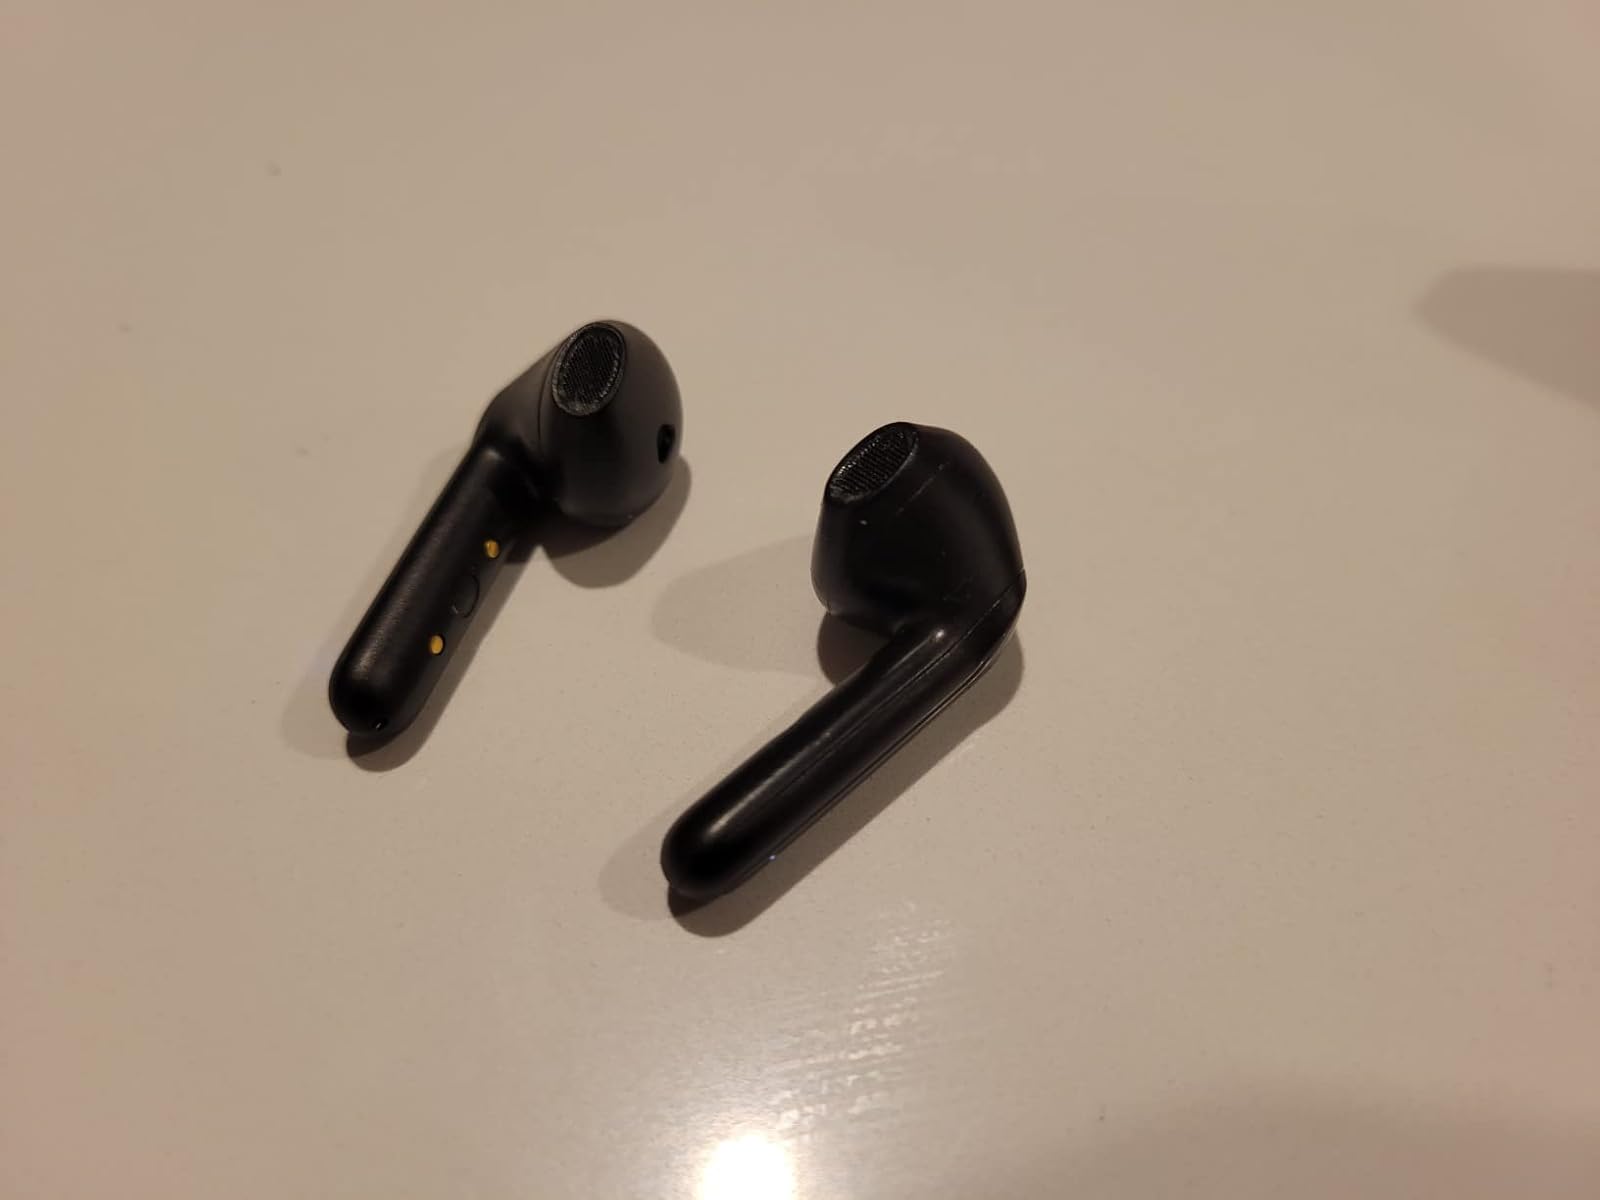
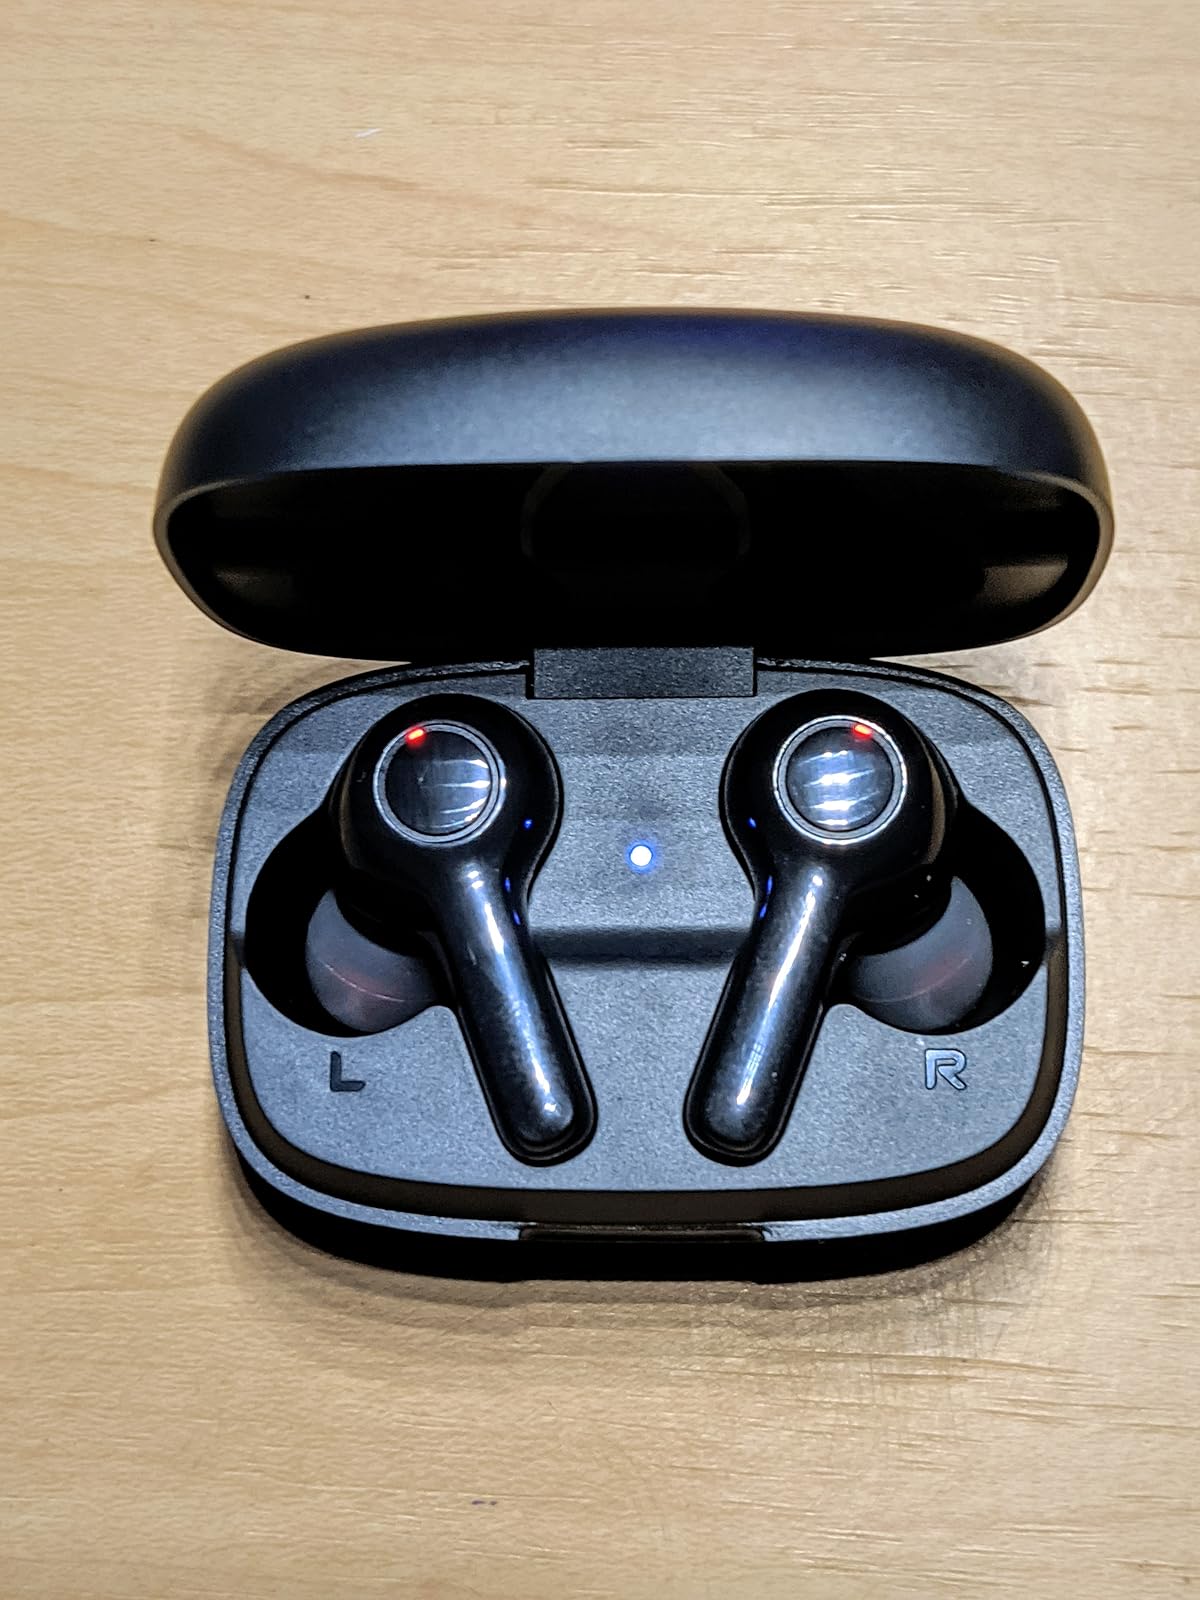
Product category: earbuds
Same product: no